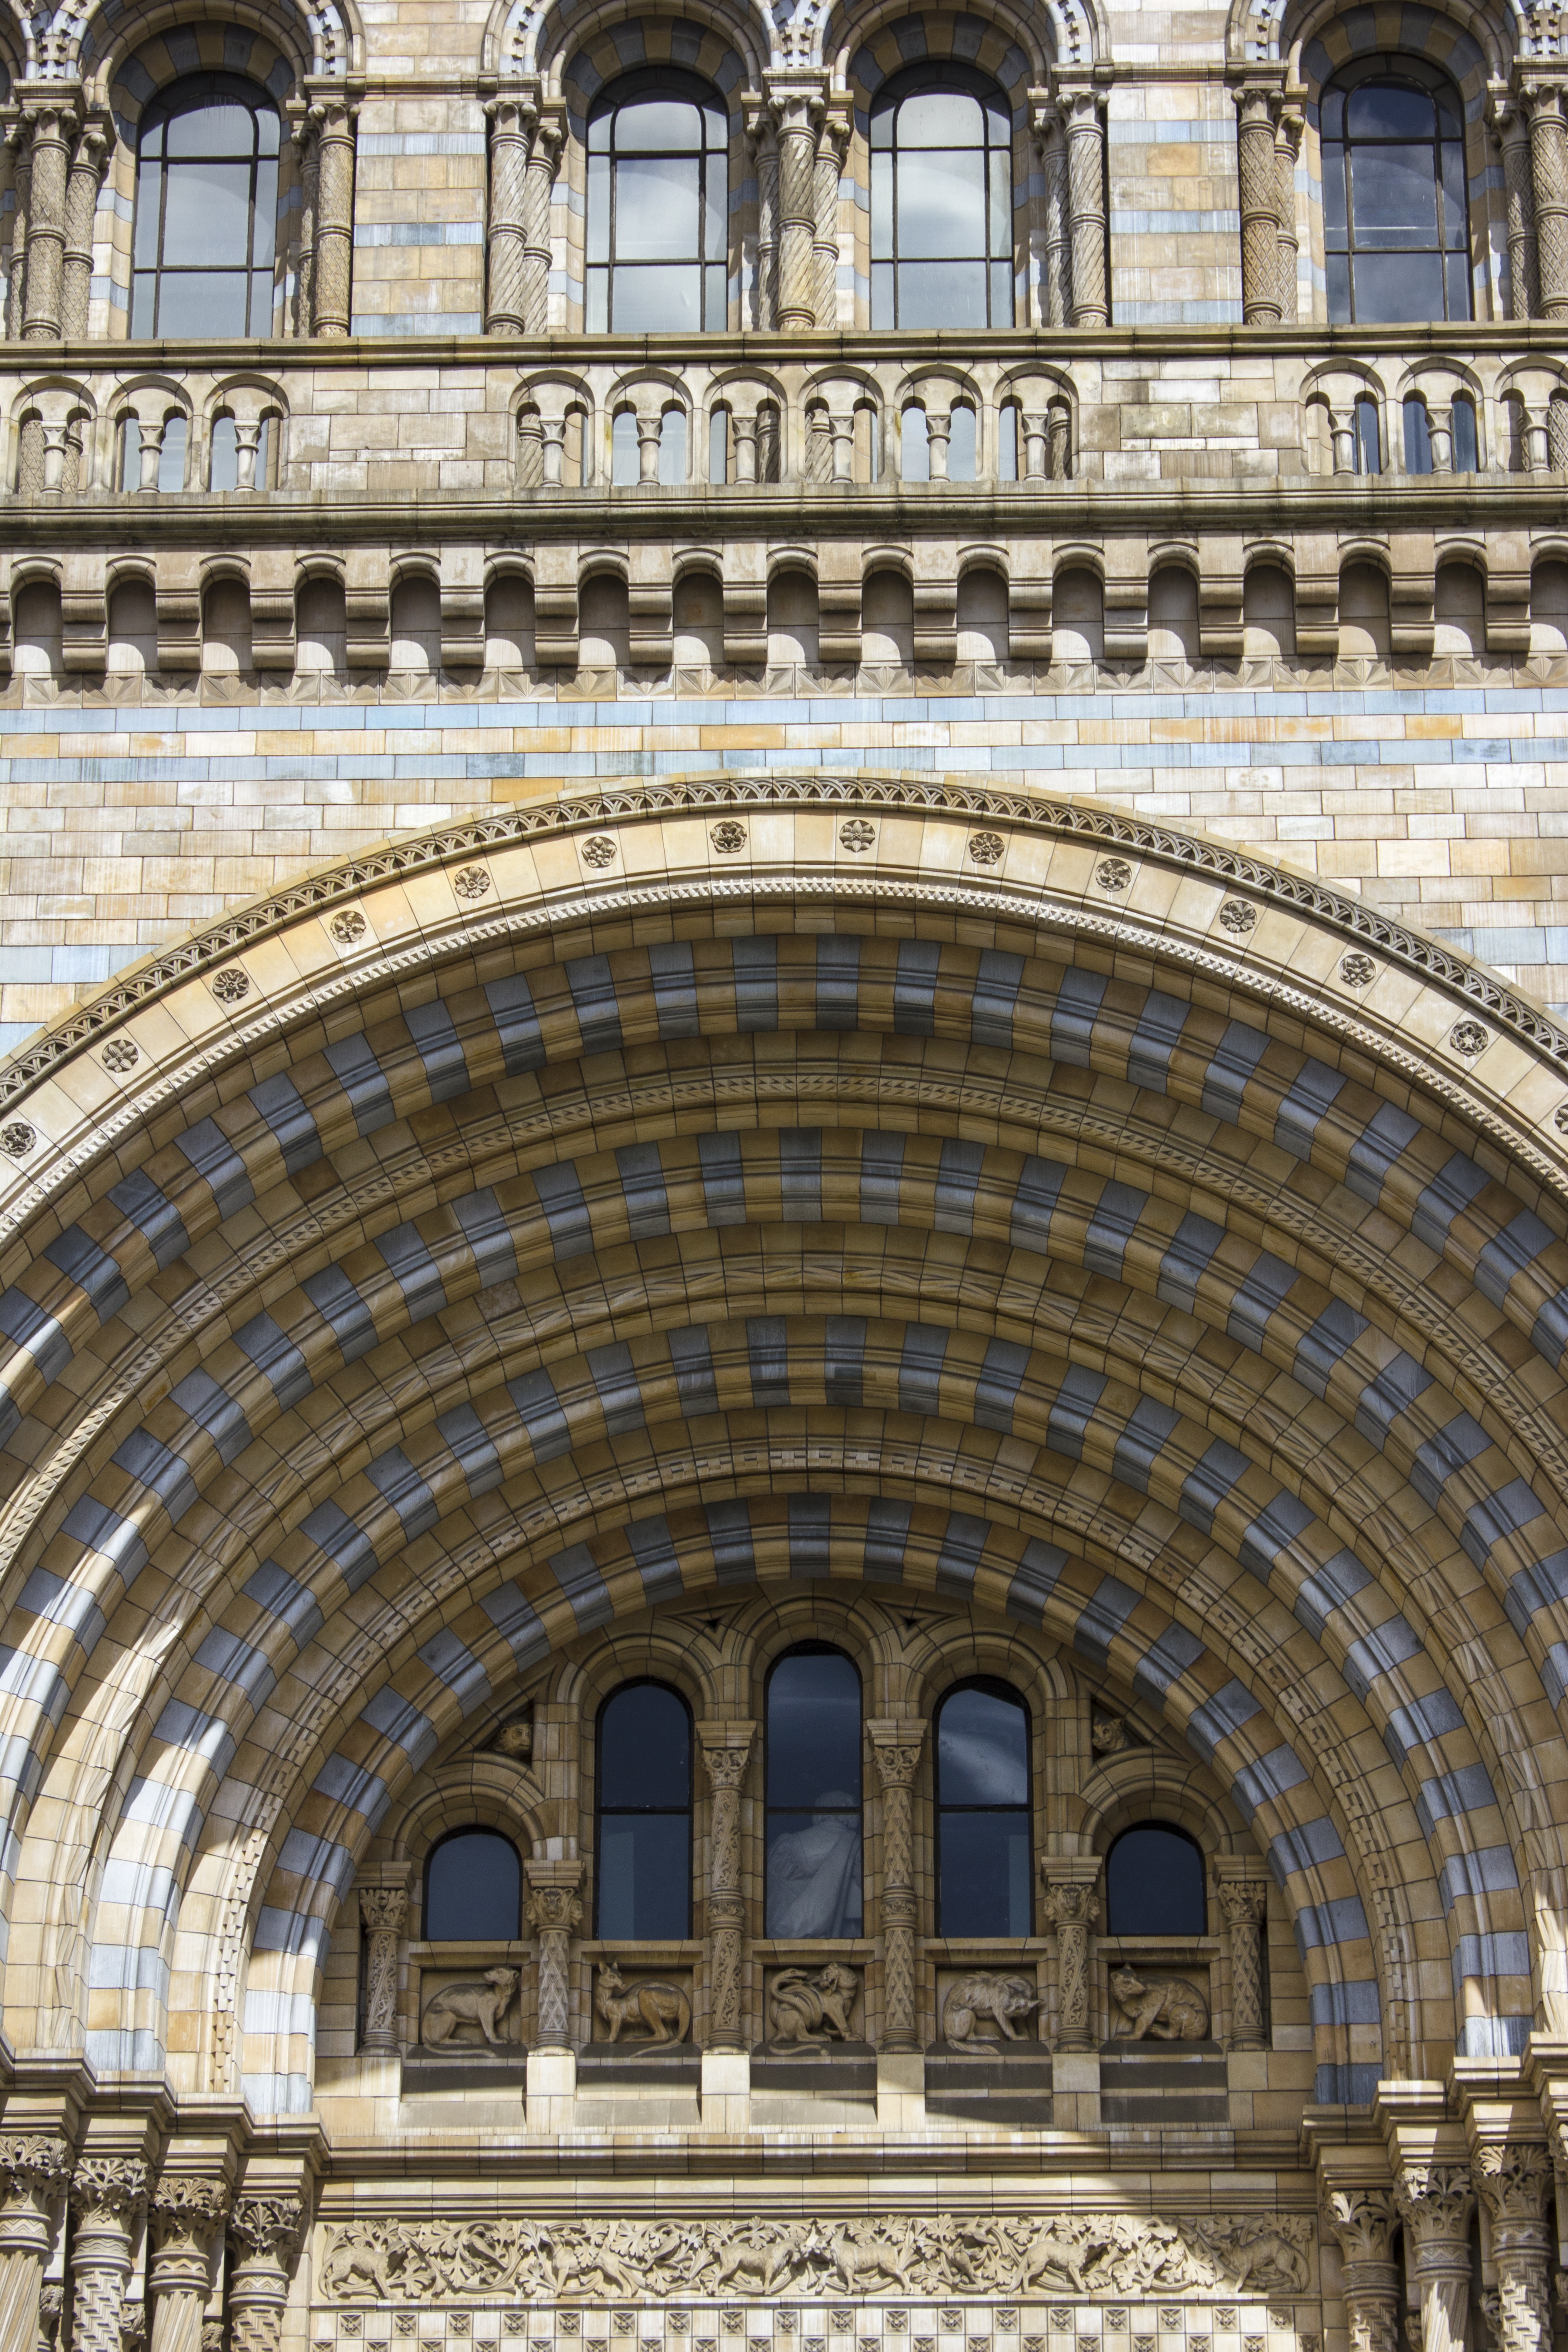
architecture, structure, palace, city, monument, arch, museum, landmark, facade, tourism, natural history museum, england, london, amphitheatre, symmetry, arc, arcade, glimpse, ancient history, ancient roman architecture